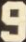
Number: 9